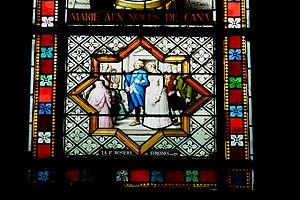
L'histoire de Suresnes, commune de la banlieue ouest de Paris, est particulièrement liée à sa position géographique singulière, entre la Seine et le mont Valérien, l'un des points les plus élevés de l'agglomération parisienne. Ses activités économiques se développent ainsi historiquement en lien avec cet environnement, de la pêche sur le fleuve, en passant par la culture de la vigne sur les coteaux, l'industrie automobile et aéronautique le long de la Seine et, depuis la création du centre d'affaires de La Défense dans les communes voisines de Courbevoie et de Puteaux, par l'accueil de sièges de grandes entreprises.
Une rosière est une jeune fille qu'on récompense pour sa réputation vertueuse.